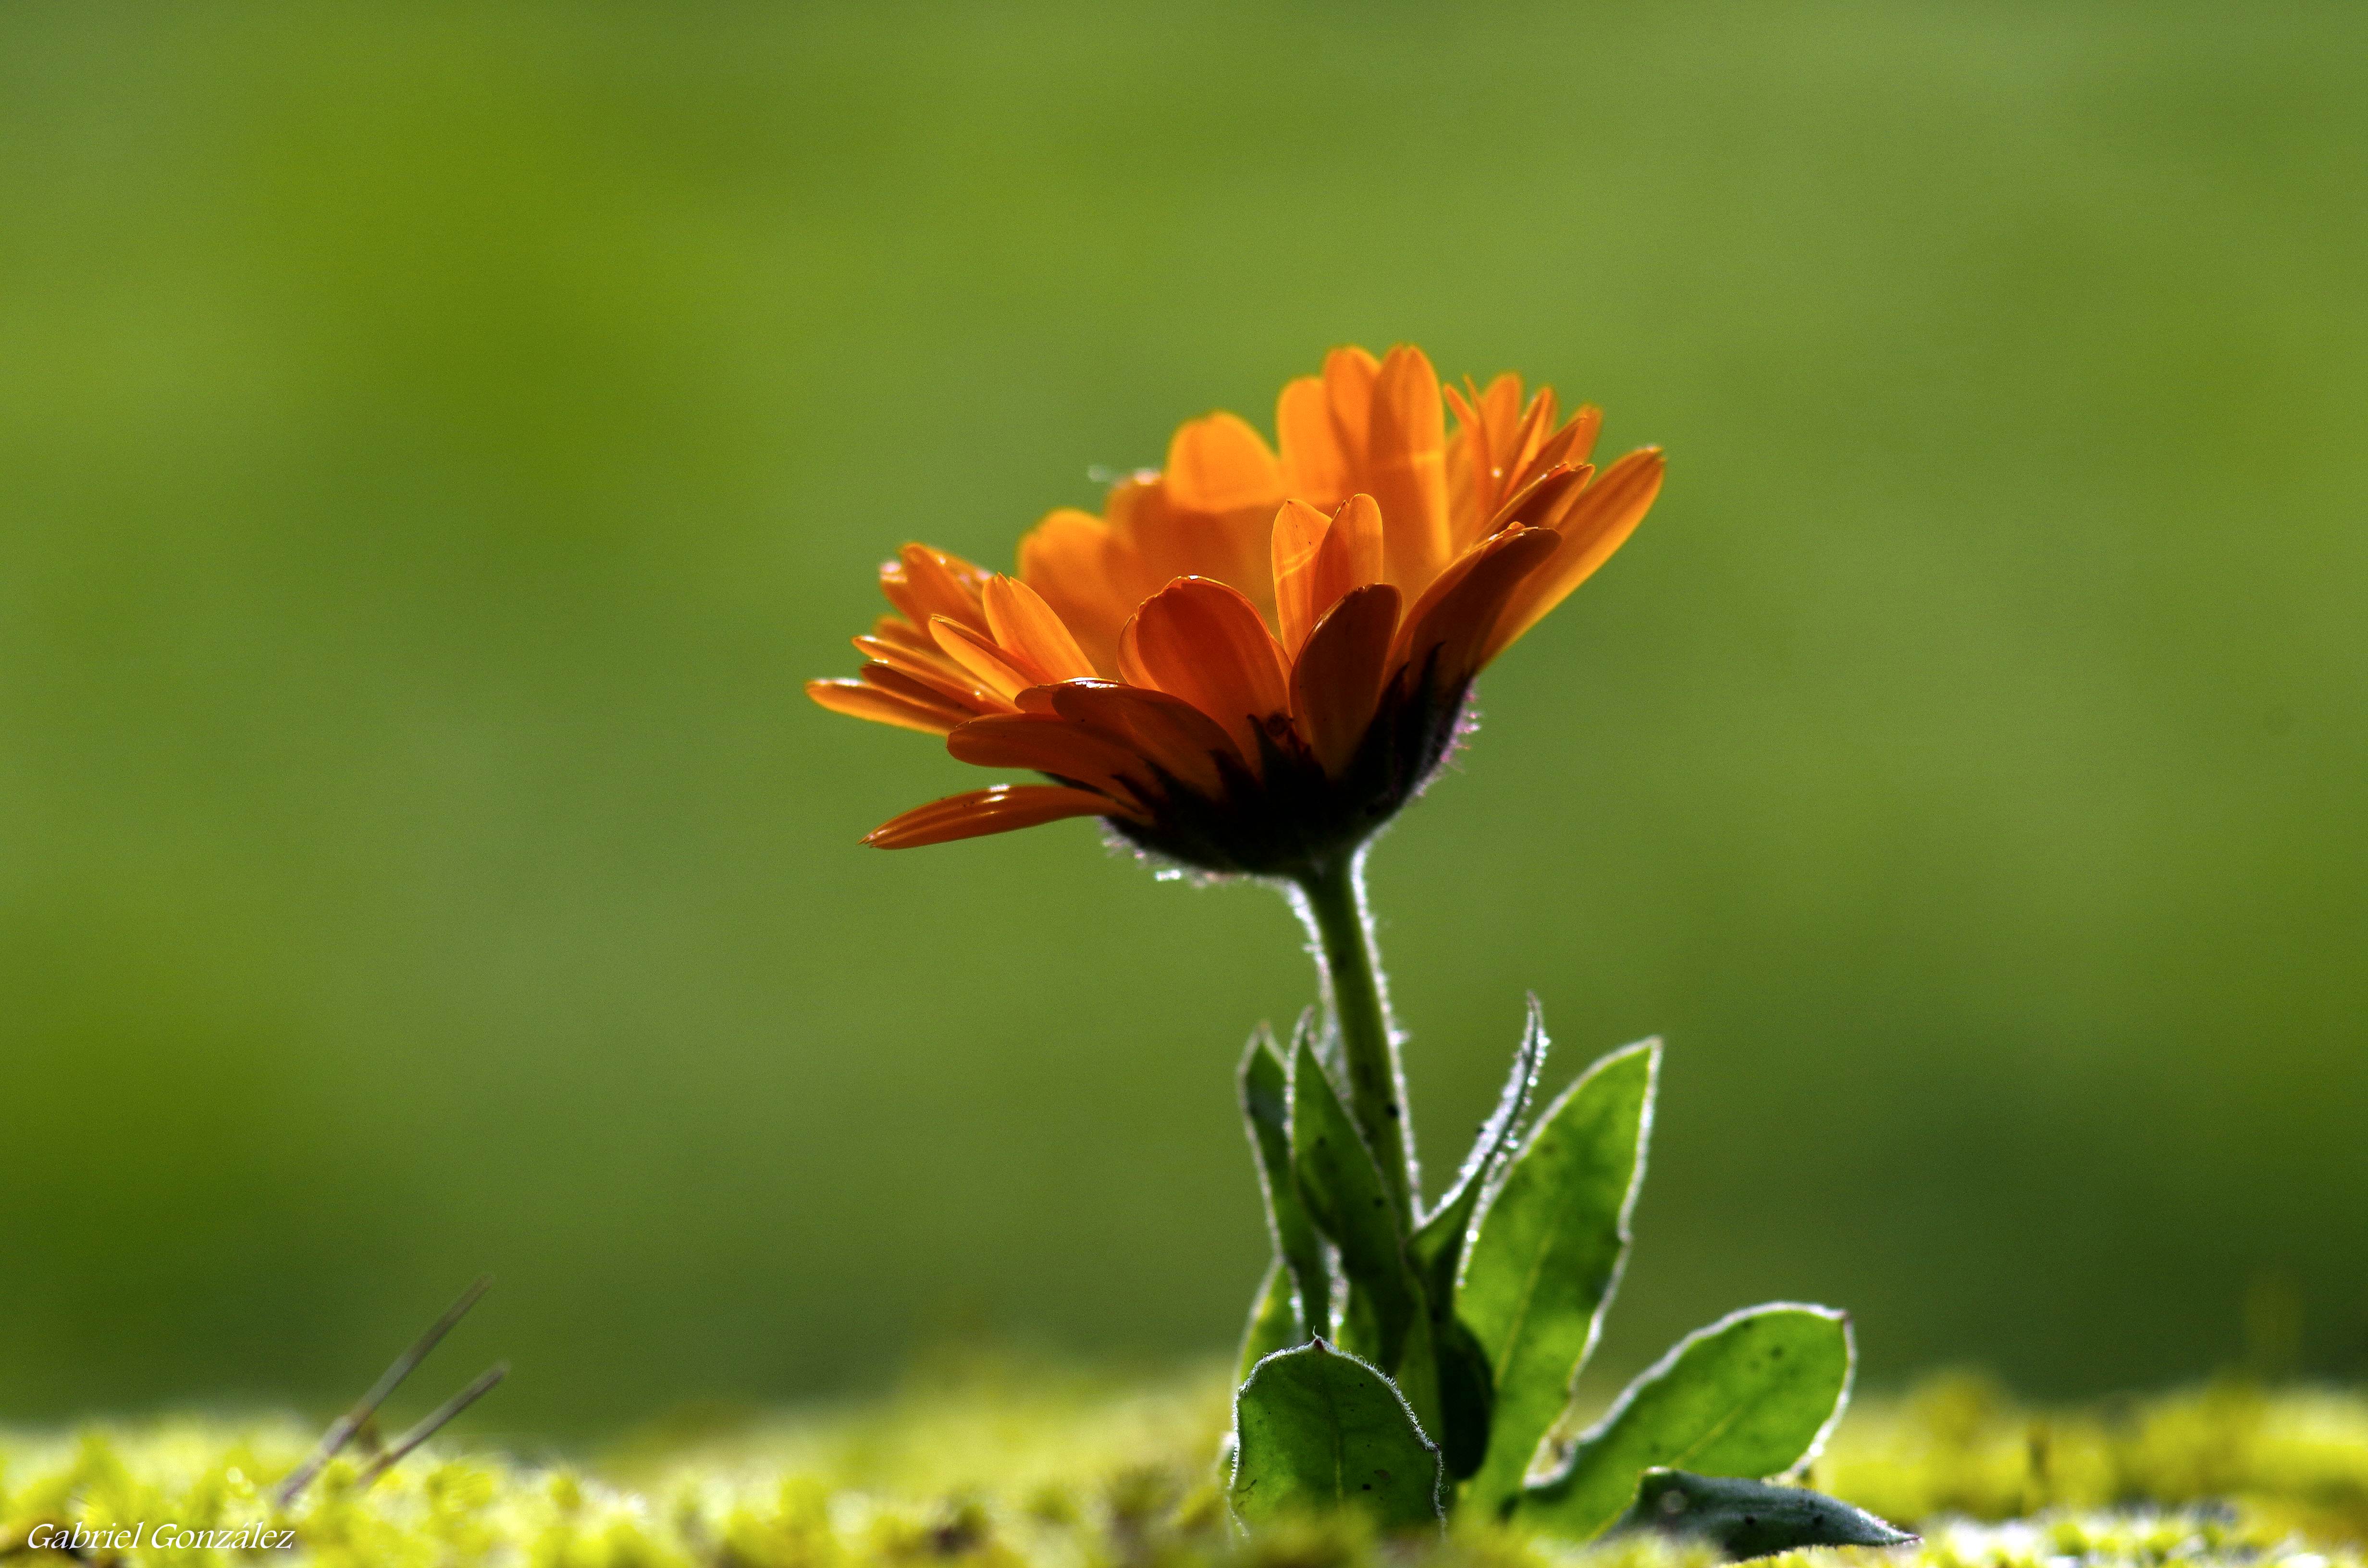
nature, grass, plant, field, meadow, prairie, flower, petal, daisy, herb, macro, yellow, flora, wildflower, flowers, naturaleza, flores, nectar, ggl1, gaby1, pentaxk30, superparagon135mm, macro photography, flowering plant, daisy family, calendula, annual plant, land plant